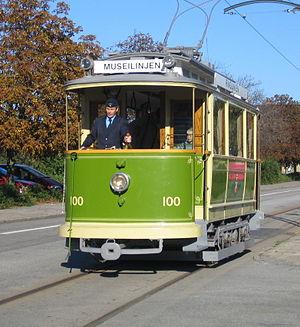
Le tramway de Malmö était un ancien réseau de tramway situé dans la ville de Malmö. Aujourd’hui, il ne reste qu'une ligne de 2 km, la ligne « musée ».